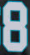
Number: 8